Orzysz

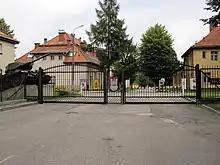
Entrance gate to the barracks of the Polish Armed Forces (2012)

Orzysz is located at the crossroads of Polish National roads 16 and 63.